New York State Route 309

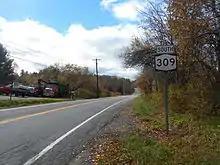
NY 309 southbound at Bleecker

Now in the town of Johnstown, the route winds its way northwestward as it follows Cayadutta Creek through an area of hilly terrain south of Adirondack Park. Development along the route largely ends at the intersection with West State Street; however, a pair of isolated homes are situated on NY 309 about to the northeast ahead of an intersection with CR 122, an east–west highway that serves the Fulton County Infirmary a short distance to the west. The route continues to wind its way through the mountains to the hamlet of West Bush, where Cayadutta Creek ends amidst a small cluster of houses. The route turns north at this point, passing a handful of homes before leaving the community upon passing through a narrow pass between two hills.